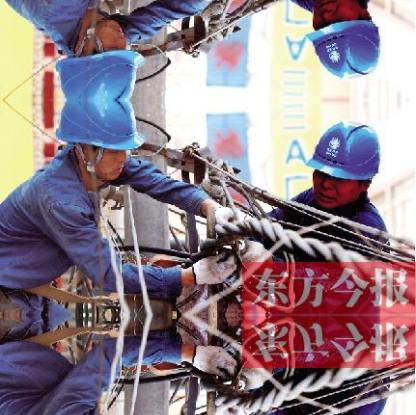
Objects in the image:
label: helmet
label: helmet
label: helmet
label: helmet